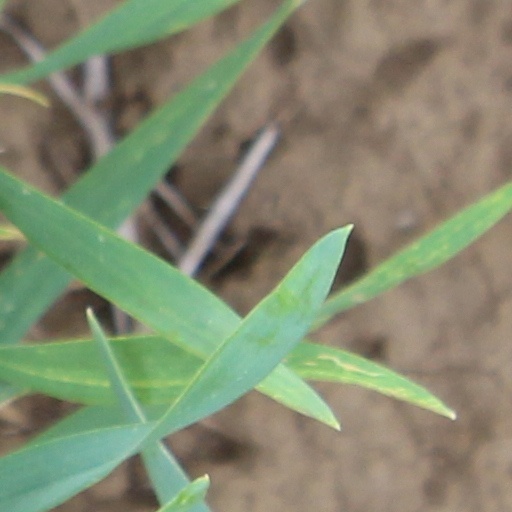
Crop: wheat